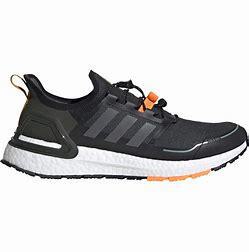
Brand: Adidas
Model: Ultraboost 22